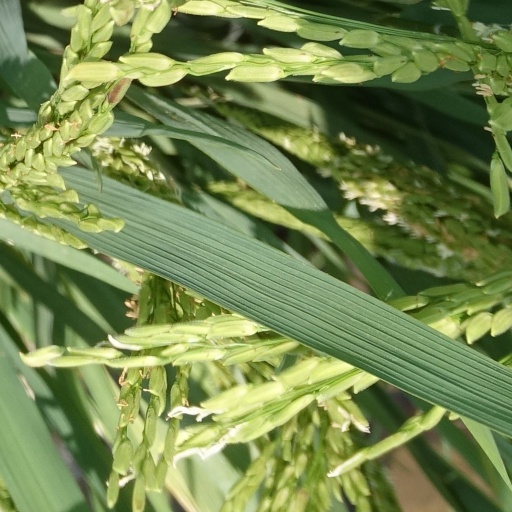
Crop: rice